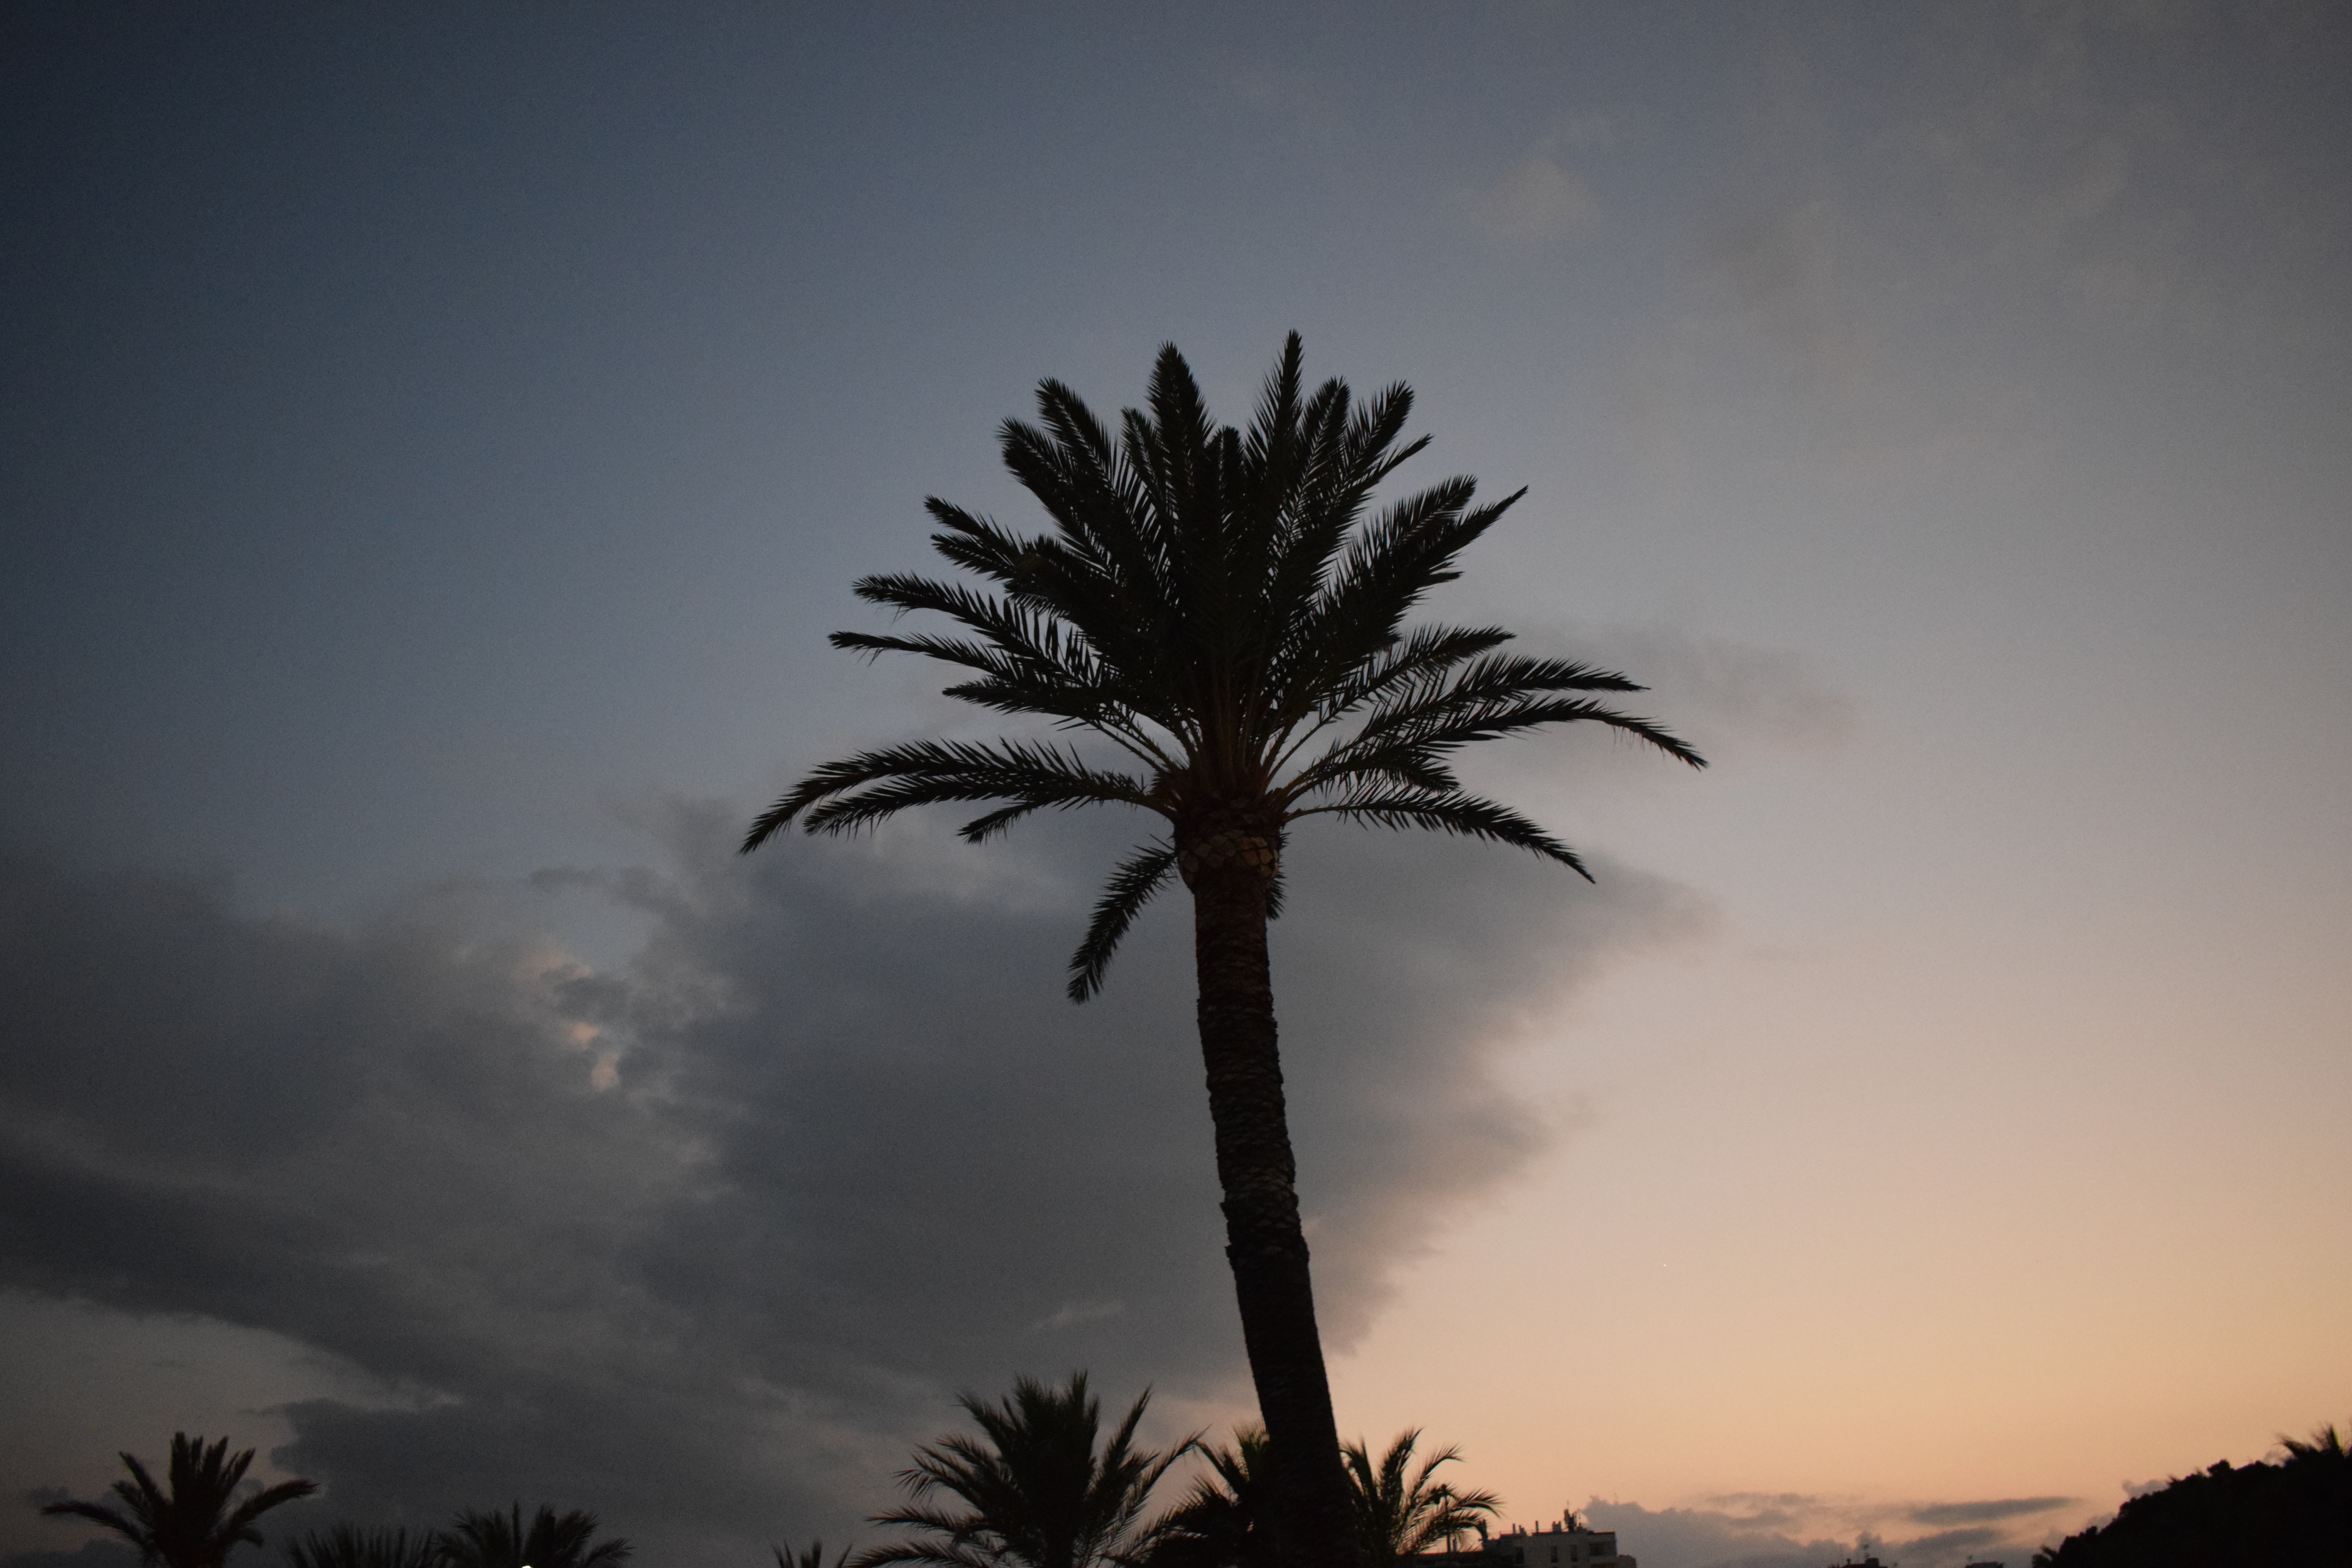
palme, cloud, sky, atmosphere, plant, tree, branch, afterglow, arecales, dusk, sunlight, terrestrial plant, street light, sunrise, landscape, cumulus, sunset, horizon, attalea speciosa, palm tree, astronomical object, monochrome photography, monochrome, darkness, evening, meteorological phenomenon, event, wind, tropics, backlighting, midnight, dawn, Desert Palm, flowering plant, ocean, trunk, caribbean, silhouette, night, elaeis, borassus flabellifer, sea